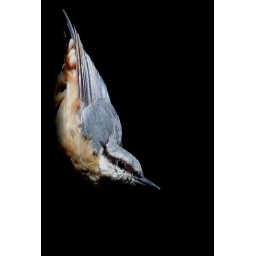
Portrait of a Nuthatch taken in the grounds of Muncaster castle.The dark wooden fascia of the Owl house make for the perfect bg.